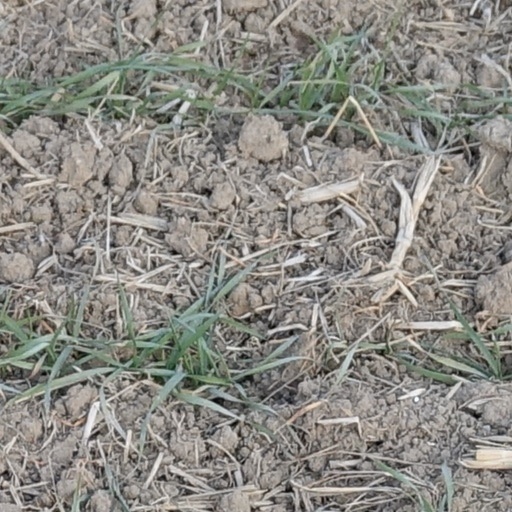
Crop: wheat